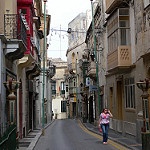
Label: street